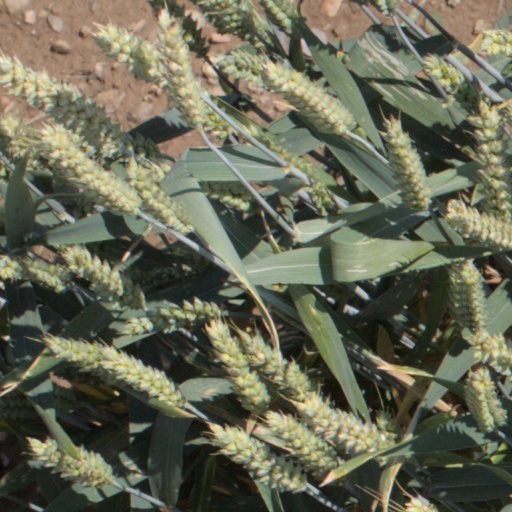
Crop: wheat